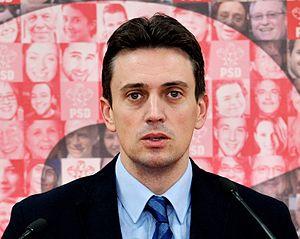
L'élection présidentielle roumaine de 2019 se tient les 10 et 24 novembre 2019 afin d'élire le président de Roumanie.
Cătălin-Sorin Ivan est un homme politique roumain, membre de l'Alternative pour la dignité nationale.